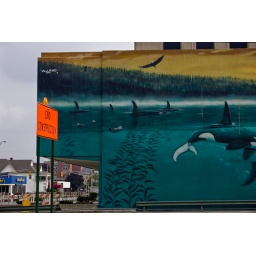
Wyland whaling wall # 74 in Indianapolis. There's probably some social commentary with the &amp;quot;End Construction&amp;quot; sign juxtaposed with the wall.